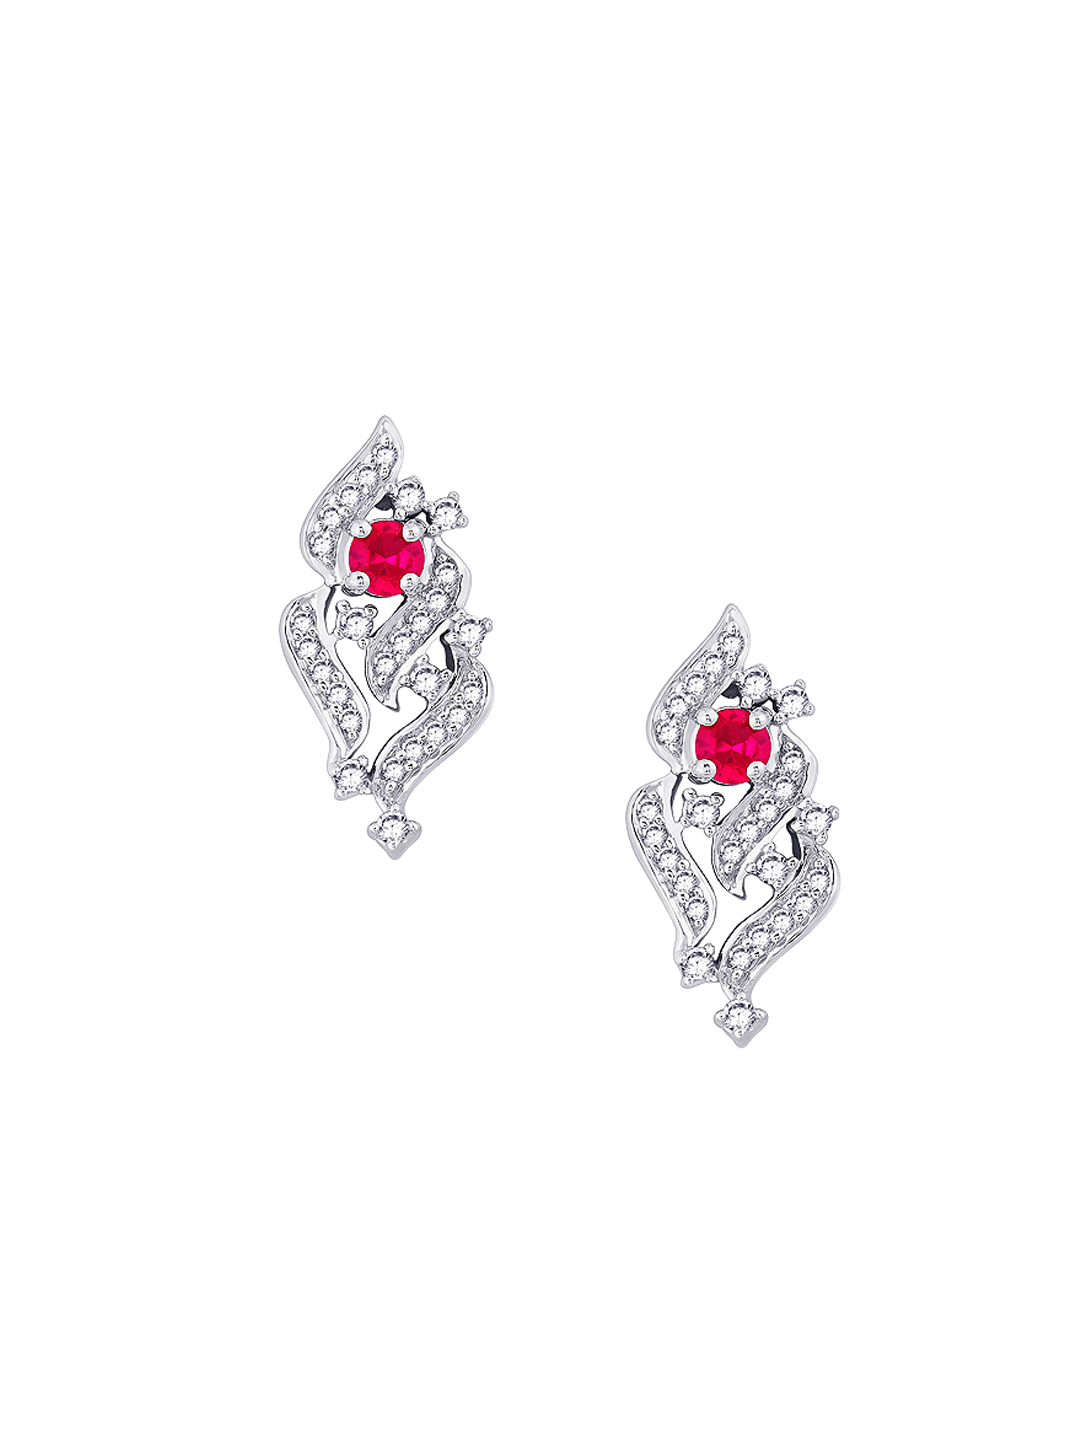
Lucera Women Silver Earrings
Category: Accessories / Jewellery / Earrings
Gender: Women
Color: Silver
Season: Fall 2012
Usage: Casual